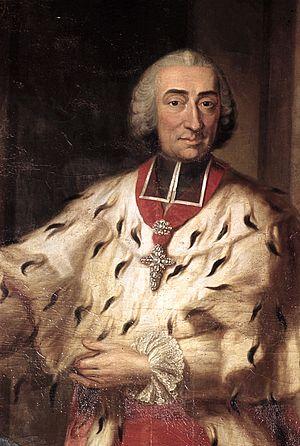
La maison des comtes de Königsegg est une ancienne maison de la noblesse allemande.
Maximilien-Frédéric, comte impérial de Königsegg-Rotenfels est de 1761 à 1784 l'archevêque de Cologne et donc électeur du Saint-Empire romain germanique et archichancelier de la nation italienne. Il est aussi prince-évêque de Münster. À son époque, il mit en œuvre par des ministres compétents tels que Caspar Anton von Belderbusch pour l'électorat de Cologne, Franz von Fürstenberg dans la principauté épiscopale de Münster ou Franz Wilhelm von Spiegel, sénéchal du duché de Westphalie, d'importantes réformes dans le sens de l'illumination catholique.